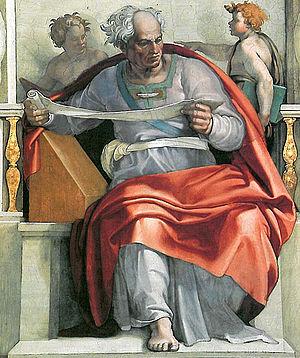
Joël est le deuxième des douze petits prophètes de la Bible. Il est l'auteur du livre de Joël qui fait partie du Tanakh de la tradition juive et de l'Ancien Testament de la tradition chrétienne.